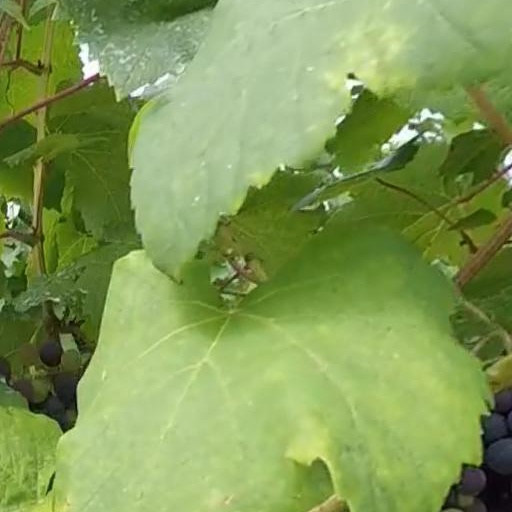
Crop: grape